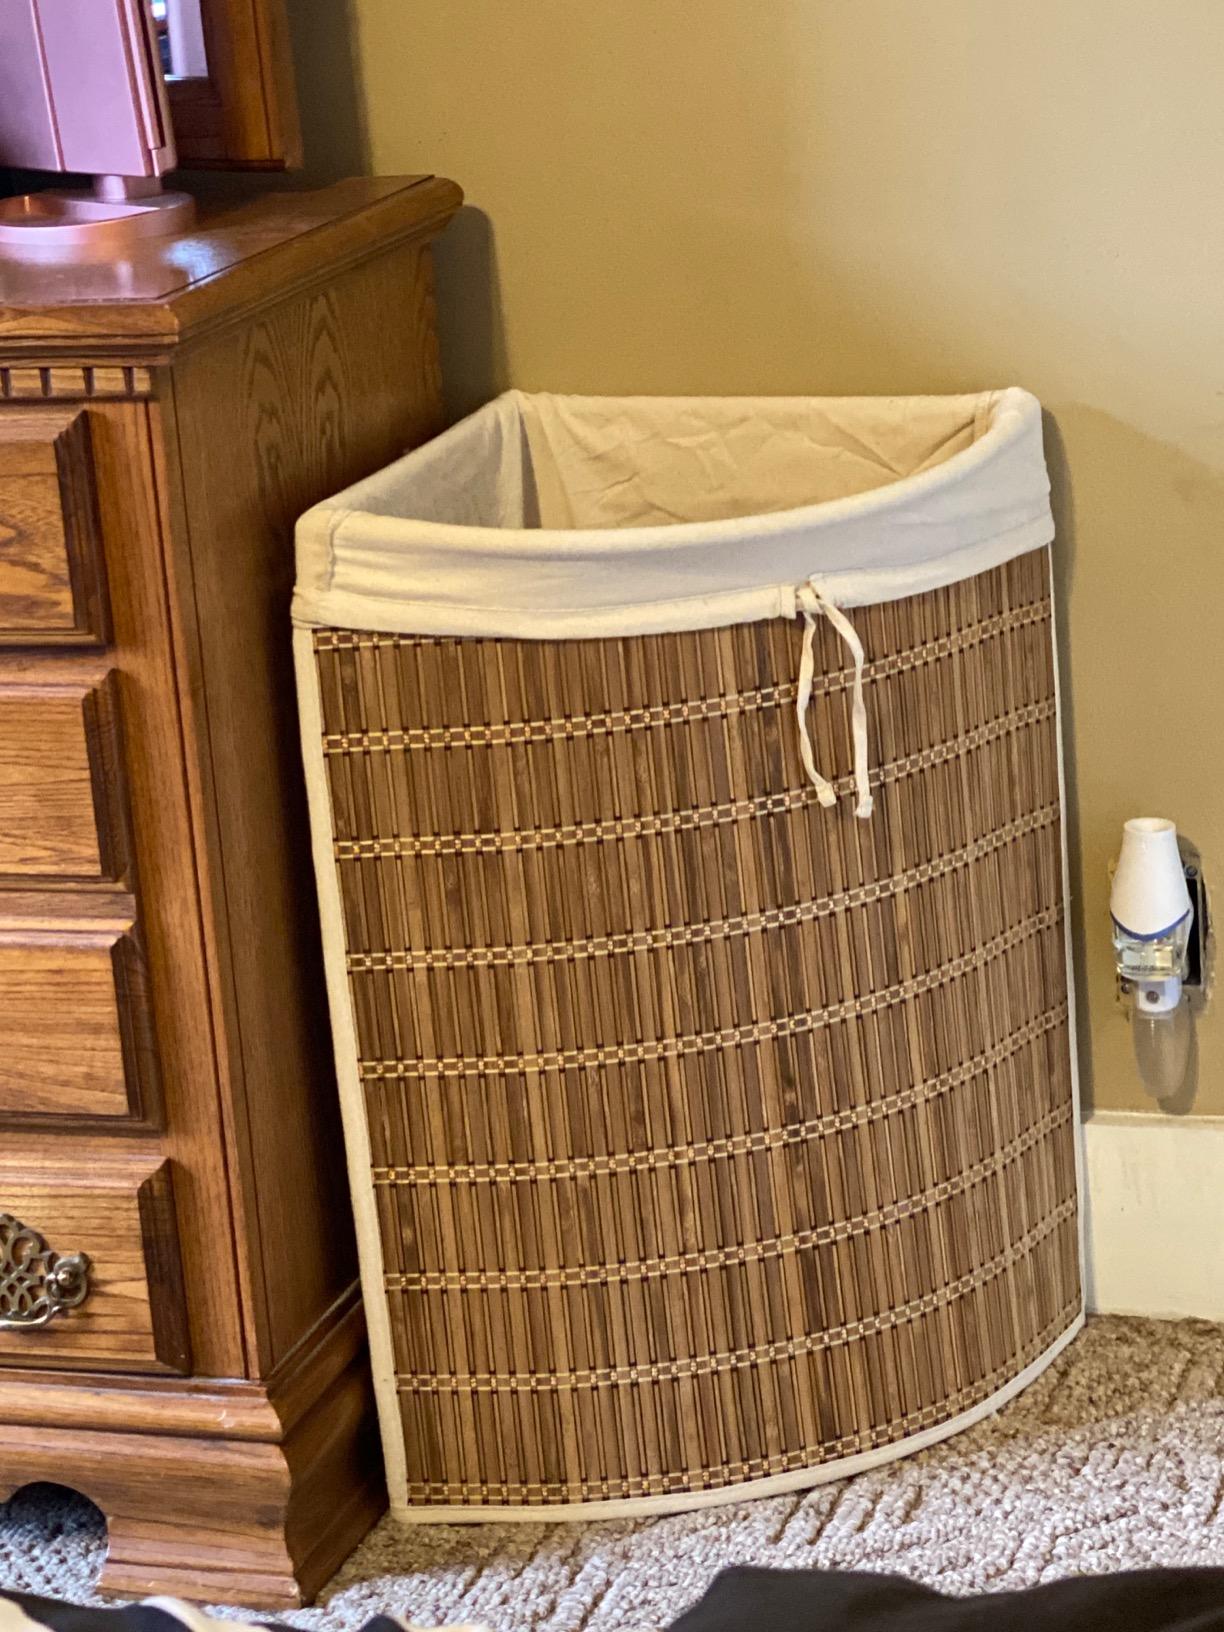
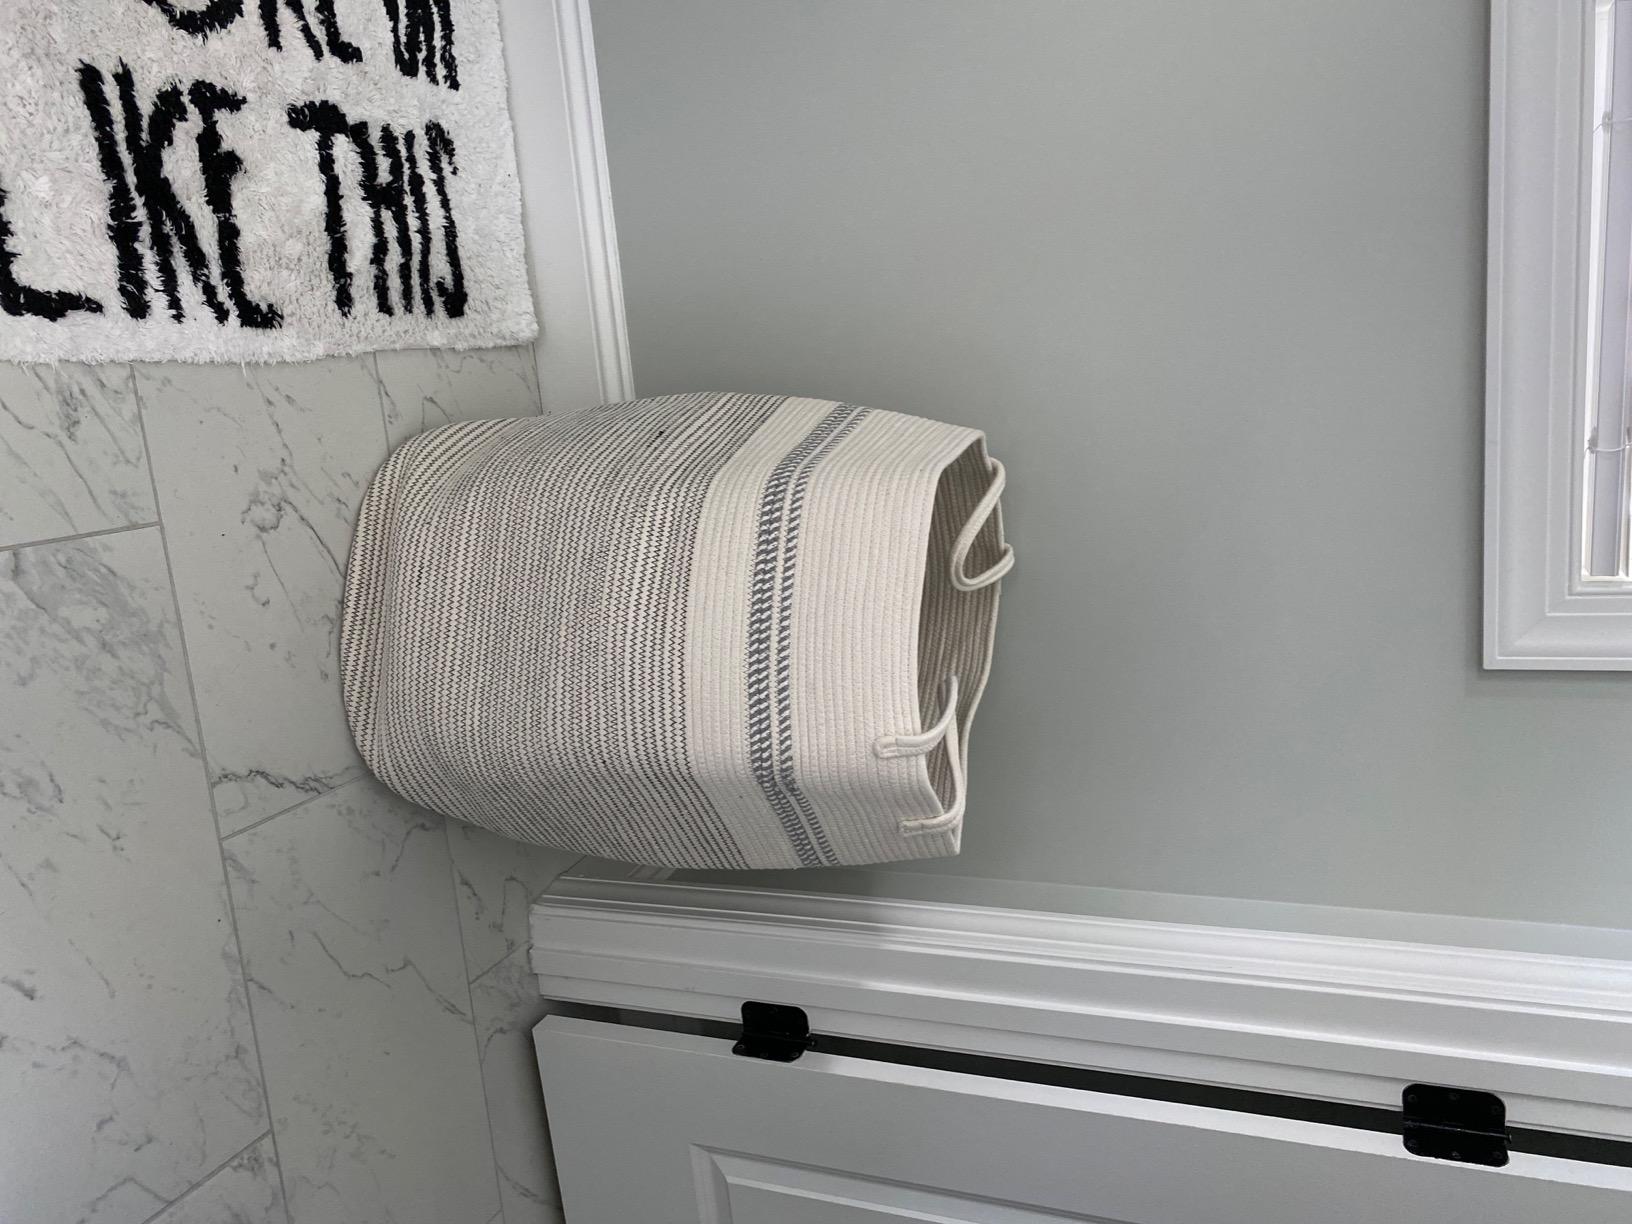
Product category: items_hamper
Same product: no